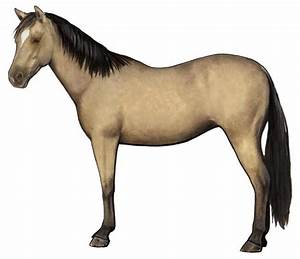
Label: cavallo